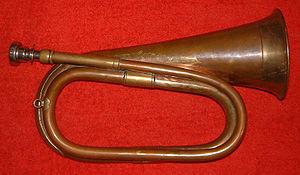
Clairon militaire anglais en si bémol
L'Aigle solitaire est le troisième album de la série de bande dessinée Blueberry de Jean-Michel Charlier et Jean Giraud. Publié en album pour la première fois en 1967, il a été réédité en 1997 à la suite d'une nouvelle mise en couleur de Claudine Blanc-Dumont. C'est le troisième album du cycle des premières guerres indiennes.
Le clairon est un instrument à vent de la famille des cuivres. C'est un des cuivres les plus simples puisqu'il ne possède ni piston ni coulisse et fait donc partie des instruments à son naturel. La tonalité en si, le tube conique et le son doux du clairon le distinguent de la trompette de cavalerie au son plus éclatant et à la gamme différente, avec laquelle il est souvent confondu.